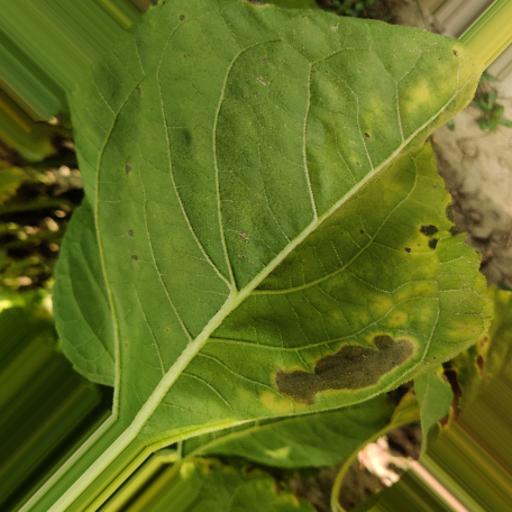
Label: Leaf_scars